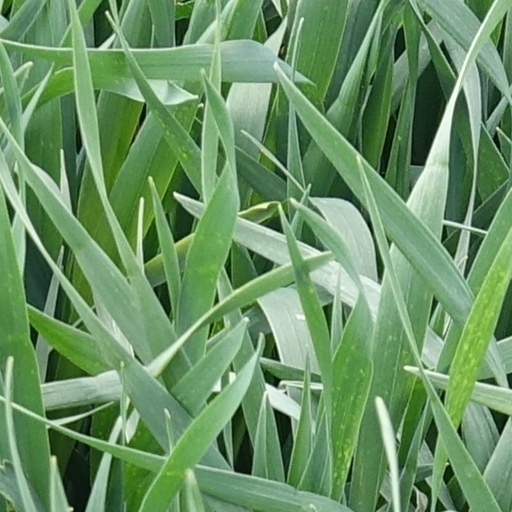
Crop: wheat